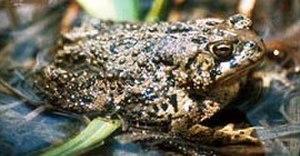
Bien que les scientifiques observent une diminution des populations de plusieurs espèces en Europe depuis les années 1950, la prise de conscience du fait que le déclin des populations d'amphibiens puisse entraîner des extinctions massives d'espèces dans le monde entier ne date que des années 1980. En 1993 déjà, plus de 500 espèces de grenouilles et de salamandres présentes sur les cinq continents présentaient un déclin de population. Aujourd’hui, le phénomène de déclin des populations d'amphibiens affecte des milliers d’espèces dans tous les types d’écosystèmes et est ainsi reconnu comme une des menaces les plus sévères, en termes d'espèces disparues ou menacées, à l'encontre de la biodiversité de notre planète.